Steven Greenhouse

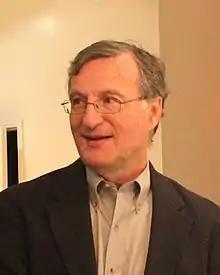
Greenhouse in 2015

Steven Greenhouse is an American labor and workplace journalist and writer. He covered labor for "The New York Times" from 1983 through 2014. On December 2, 2014, he announced on Twitter: "Thanks All. With great ambivalence, I'm taking NYT buyout. I plan to write a book & still write lots of articles on labor & other matters". He has contributed as an occasional op-ed writer to "The New York Times" since February 2015.